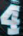
Number: 4